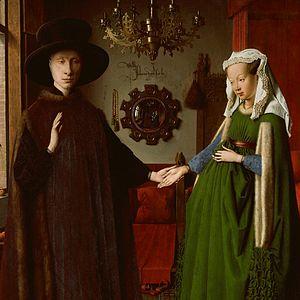
La diaspora italienne en Belgique comprend les Italiens qui s'installent durablement en Belgique et leurs descendants. La grand majorité d'entre eux sont aujourd'hui citoyens belges.